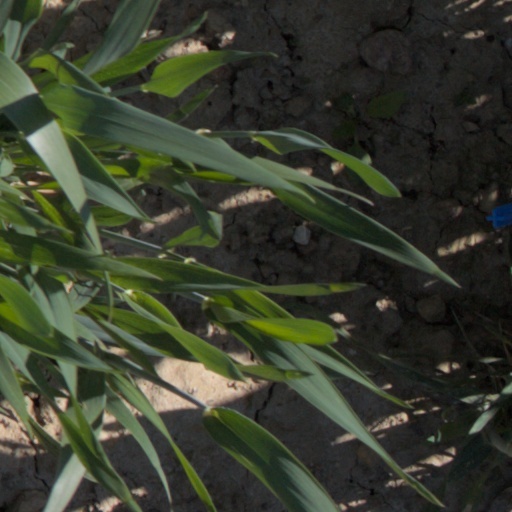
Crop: wheat